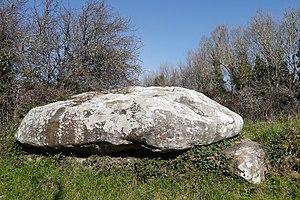
Cet article recense les monuments historiques de l'arrondissement de Lorient, dans le département du Morbihan, en France.